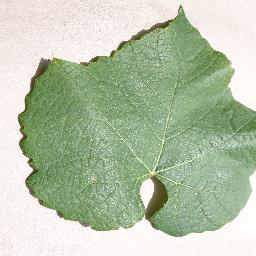
Label: Grape___healthy